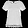
Label: Shirt